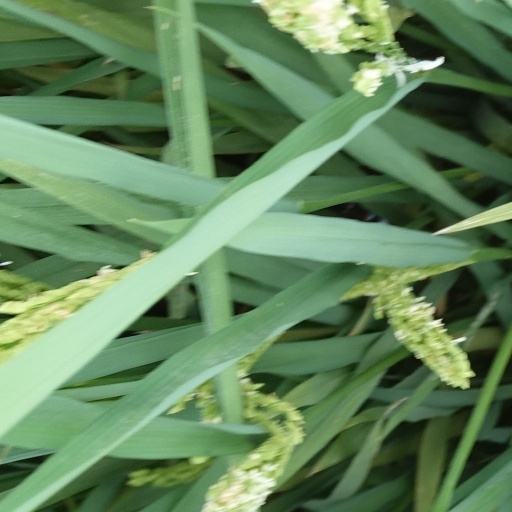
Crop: rice